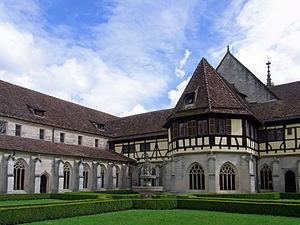
L’abbaye de Bebenhausen est une ancienne abbaye de prémontrés puis de cisterciens, située dans la commune de Tübingen, en Bade-Wurtemberg. Fondée à la fin du XIIᵉ siècle, elle est fermée par la Réforme en 1560. Extrêmement bien préservée, elle constitue une attraction touristique importante.